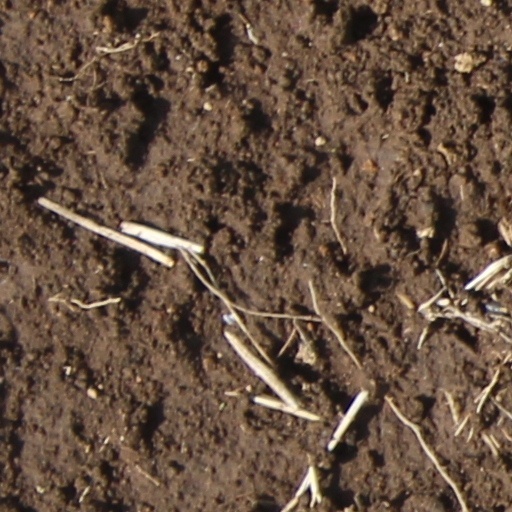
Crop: wheat